1998 Winter Olympics

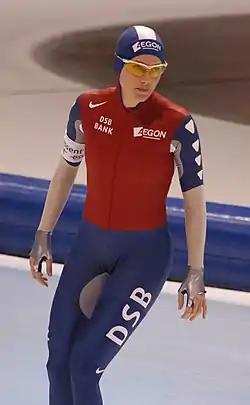
Marianne Timmer won two gold medals for the Netherlands in speed skating.

The luge competitions took place in Iizuna, Nagano, at the Spiral (Nagano Bobsleigh-Luge Park), the first purpose-built permanent bobsleigh, luge, and skeleton track in Asia. In all, 24 nations took part in the luge events, with four countries, India, South Korea, New Zealand, and Venezuela making their Olympic debut in luge events. There were three events, men's single, women's single, and doubles. Germany won all three gold medals, one silver, and one bronze. The United States won one silver and one bronze. Italy and Austria rounded out the medal table.